Kathleen Byron

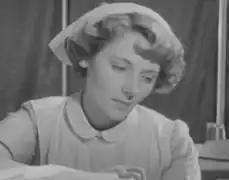
Kathleen Byron as Ann Peters in "Life in Her Hands"

In 1943, Byron married a USAAF pilot, Lt. John Daniel Bowen, and moved to the United States. The director Michael Powell persuaded her to return to Britain where she made her best remembered films. She was cast in several films of the Michael Powell and Emeric Pressburger partnership: as an angel in "A Matter of Life and Death" (1946), the disturbed Sister Ruth in "Black Narcissus" (1947, for which she was nominated for Best Actress by the New York Film Critics' Circle) and in "The Small Back Room" (1949). Byron was romantically linked with Michael Powell for a time; he was named as a co-respondent when her first marriage was dissolved in 1950. Her success in "Black Narcissus" eventually led her to Hollywood, which resulted in a supporting role in "Young Bess" (1953). She found the experience an unrewarding one and soon returned to Britain. Her subsequent roles of the time were mostly in B films. She had an occasional role in the 1957–67 soap "Emergency Ward 10", playing the alcoholic wife of the consultant gynaecologist Harold de la Roux (John Barron).